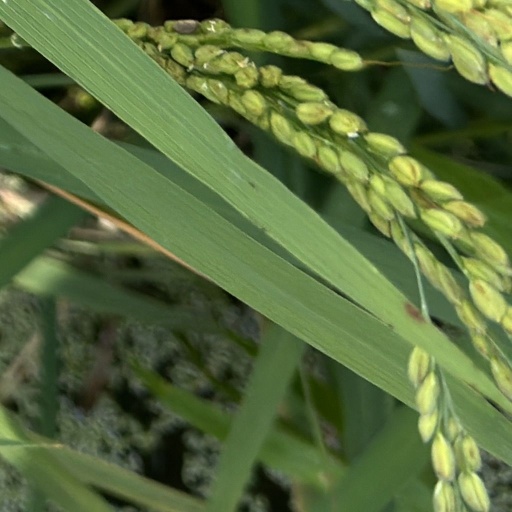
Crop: rice